Biela's Comet

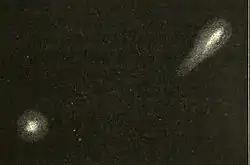
The two components of Biela in 1852, as drawn by Secchi.

In 1852, the comet was again rediscovered more or less as predicted, with "Comet A" being rediscovered first, by Angelo Secchi on August 26. "Comet B" was finally relocated on September 16, and once again both nuclei alternated in brightness during the period of observation. "A" was last detected on this apparition on September 26 and "B" on September 29, in both cases by Otto Wilhelm Struve. Subsequent orbital calculations indicated that the nuclei had probably split around 500 days before the 1845 apparition, though more recent work has determined that it may have occurred near aphelion in late 1842.